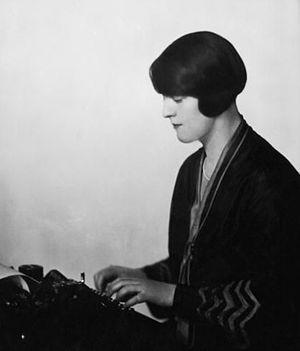
Dorothy Thompson, née le 9 juillet 1893 à Lancaster et décédée le 30 janvier 1961 au Portugal, est une journaliste américaine au New York Herald Tribune et une commentatrice politique. En 1939, le magazine Time déclare qu'elle est l'une des deux femmes les plus influentes d'Amérique, l'autre étant Eleanor Roosevelt. Elle dénonce la montée du nazisme et du fascisme notamment aux États-Unis.